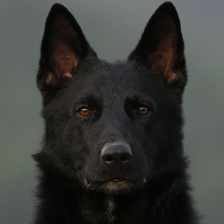
Label: animals